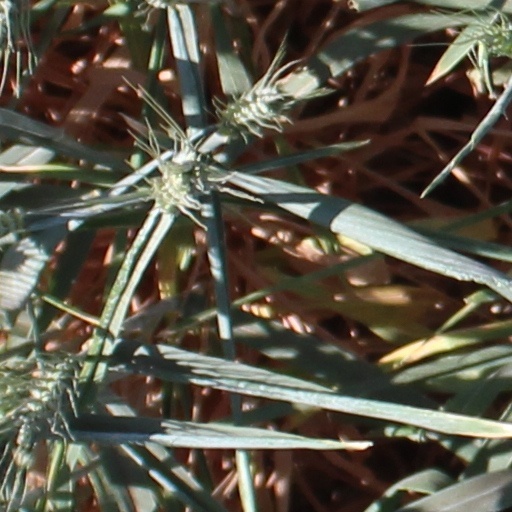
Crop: wheat